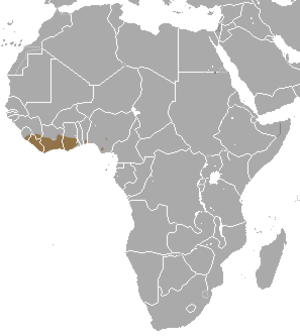
Procolobus verus est une espèce qui fait partie des mammifères Primates. C’est un singe de la famille des Cercopithecidae, un colobe appelé en français de nombreux noms, notamment Colobe vert ou Colobe vrai.